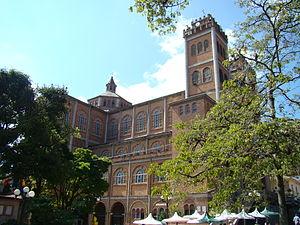
Cet article recense les cathédrales de Colombie.